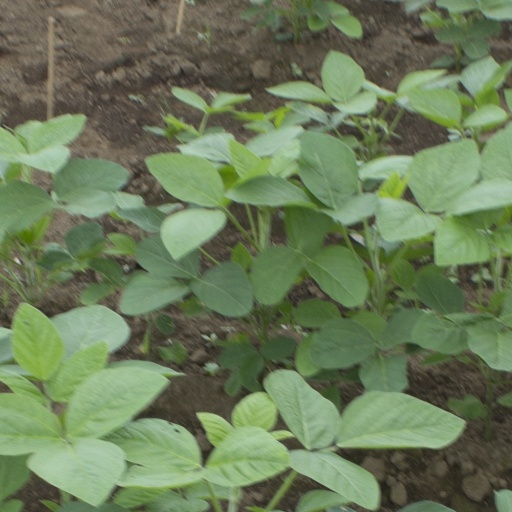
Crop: soybean